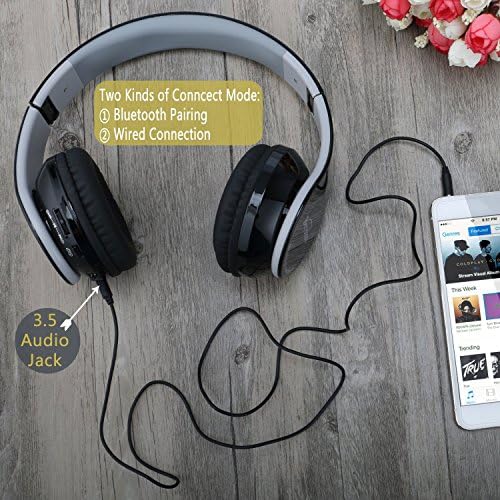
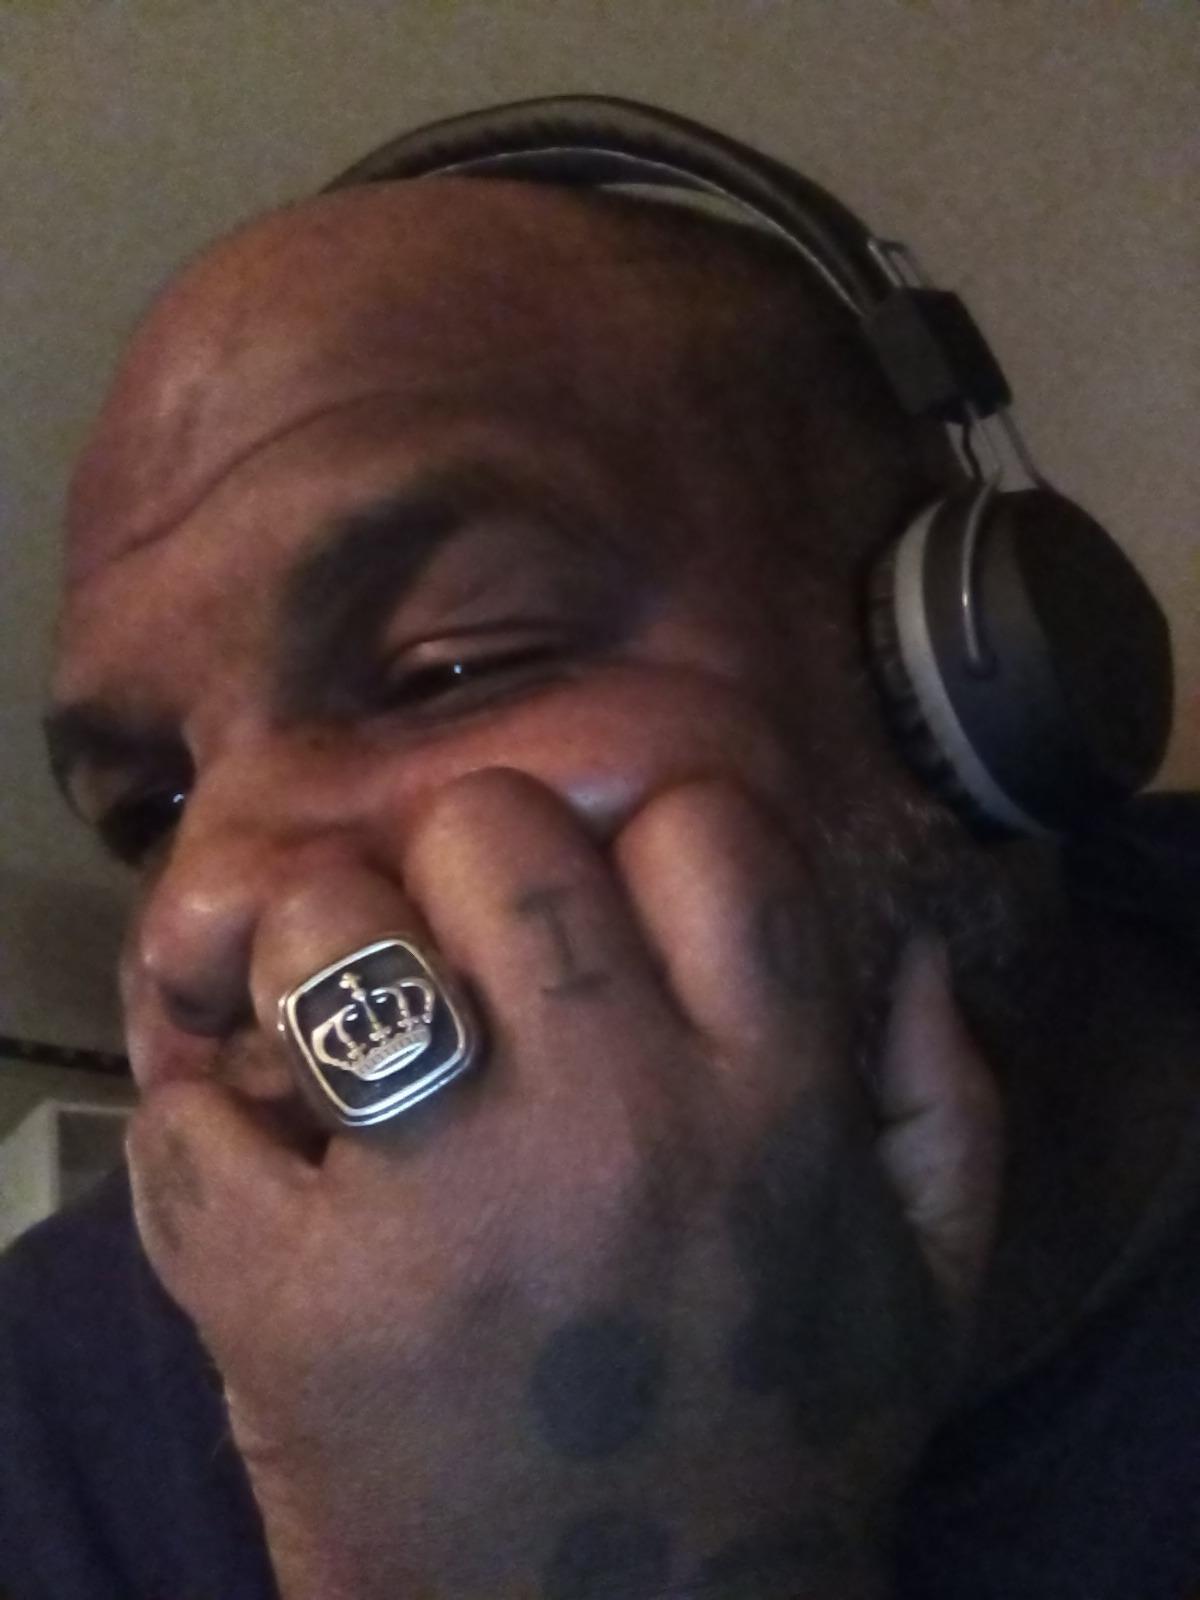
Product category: headphones
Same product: no